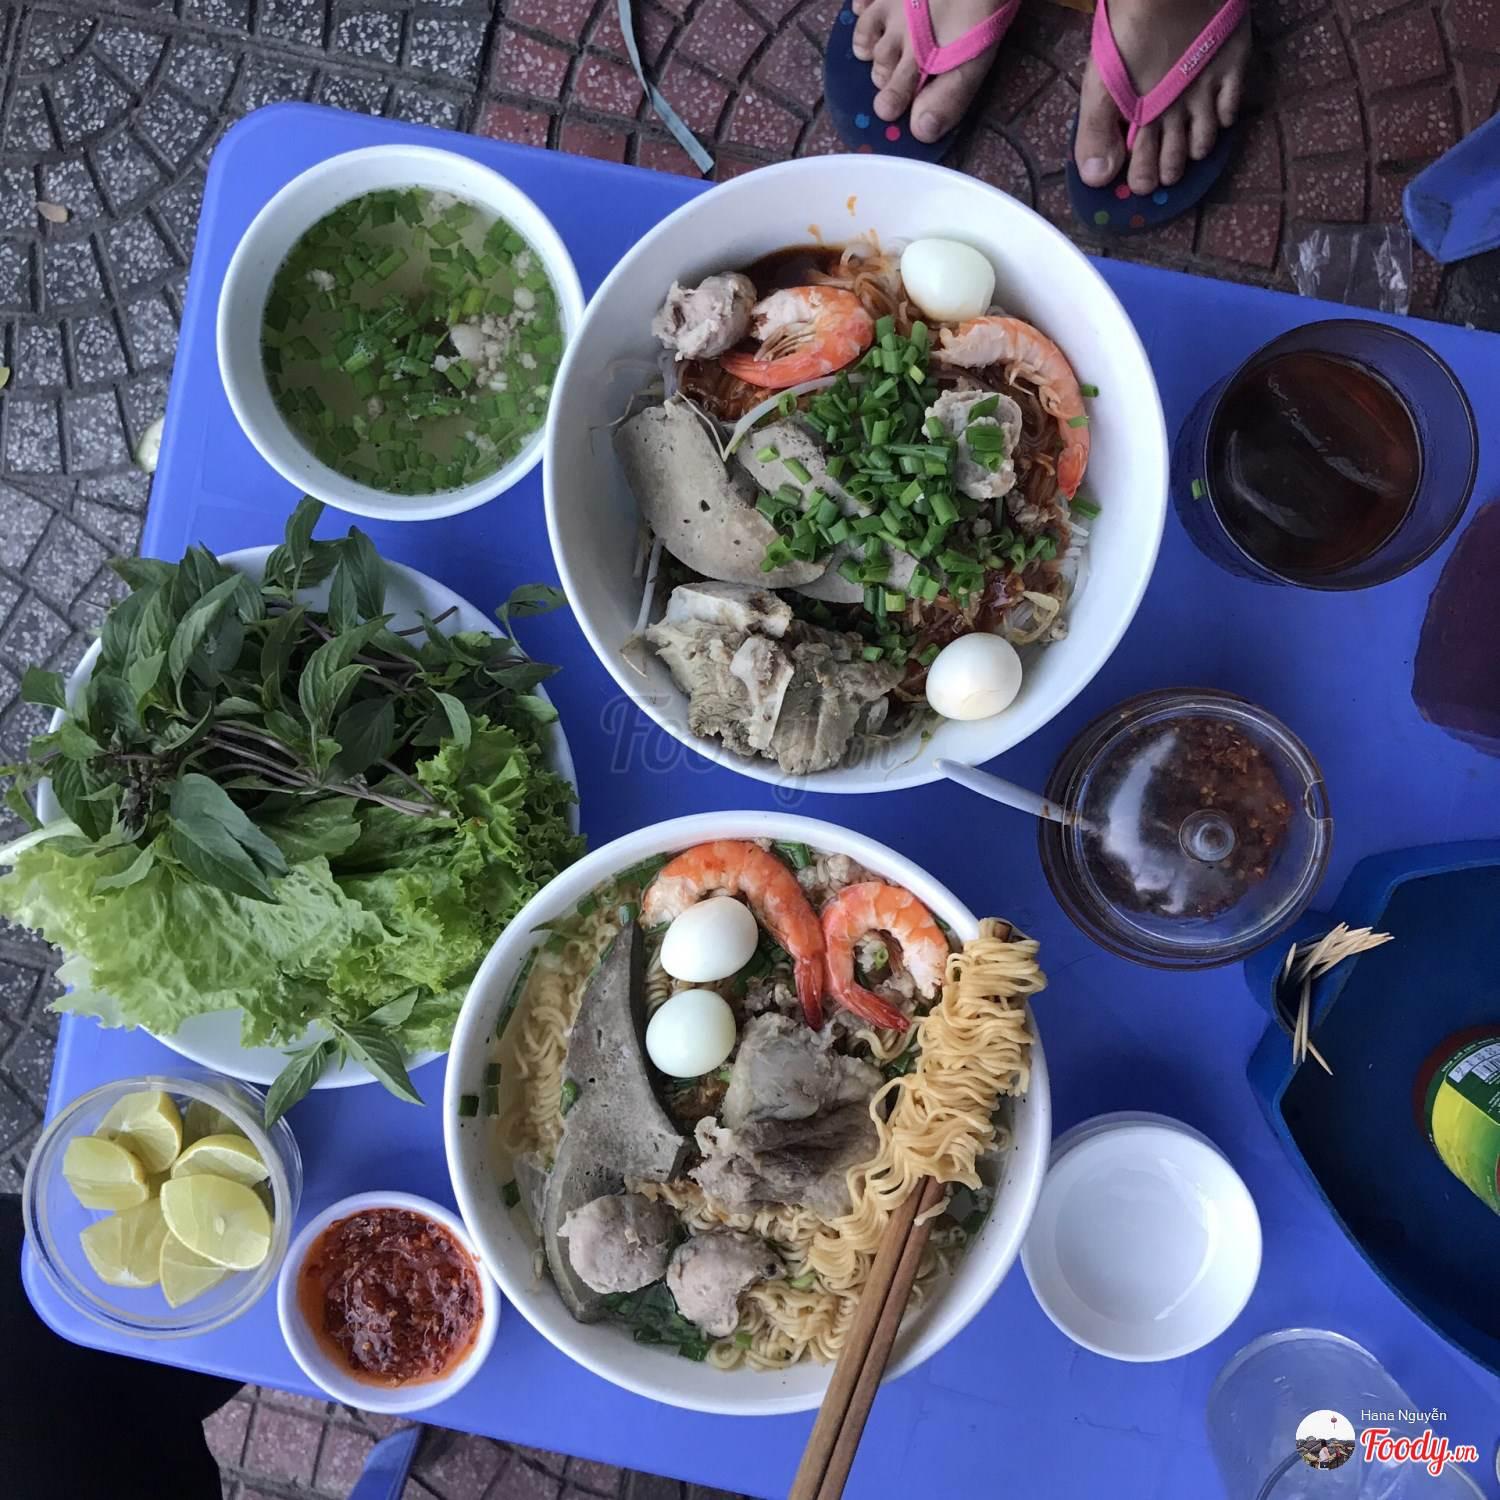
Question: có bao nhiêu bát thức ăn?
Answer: có hai bát thức ăn